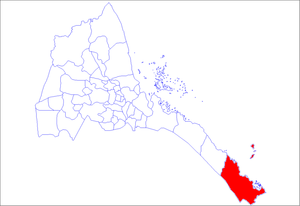
Le Denkalya méridional est un district de la région du Debub-Keih-Bahri à l'extrême sud de l'Érythrée. Les principales villes de ce district sont Assab, Beylul, Debaysima et Rahayta. Une partie du désert Danakil s'étend sur le district.